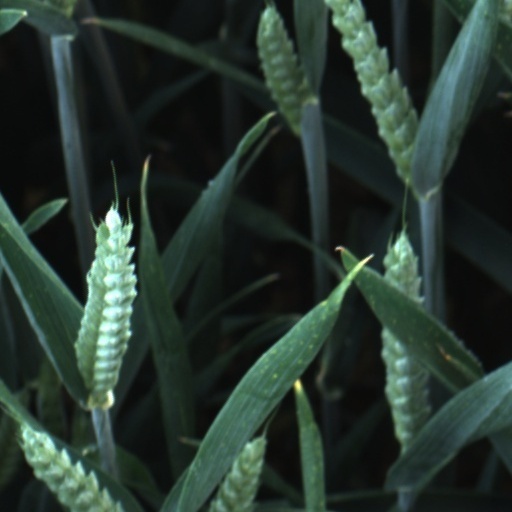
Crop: wheat